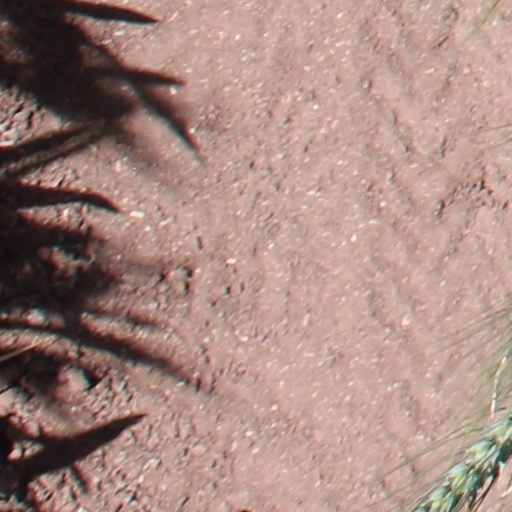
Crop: wheat